Ana Chaves Bay

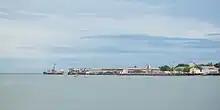
Ana Chaves Bay and the centre of São Tomé City

There is a lighthouse at Ponta Oque del Rei at the northwestern end of the bay, built in 1994. Its focal height is 9 metres and its range is . Another light is the São Sebastião Lighthouse at the southeastern end of the bay, built in 1928. Its focal height is 14 metres and its range is .